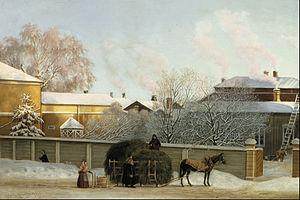
Annankatu est une rue du centre d'Helsinki en Finlande.